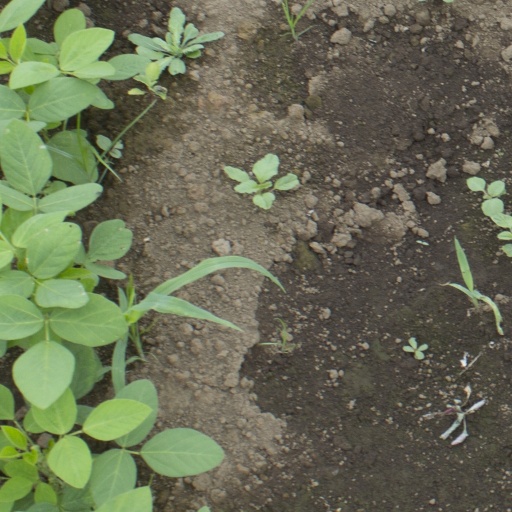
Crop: soybean